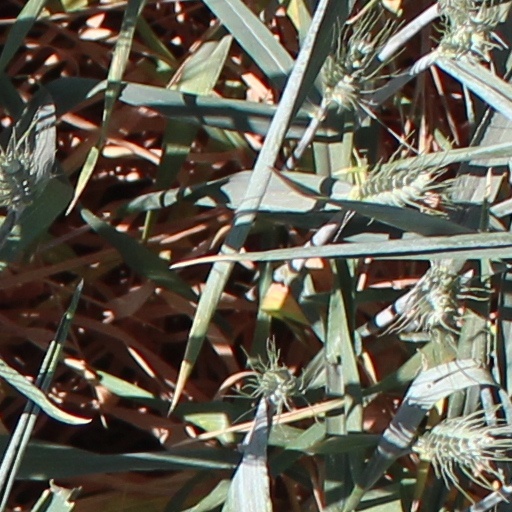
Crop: wheat